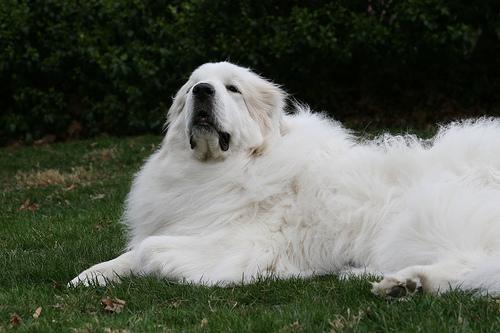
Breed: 225-n000073-Great_Pyrenees